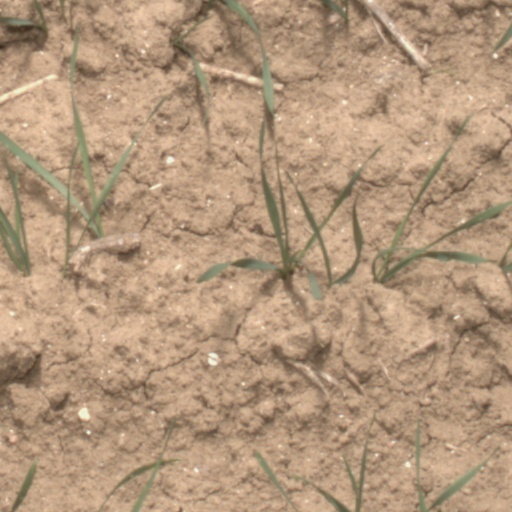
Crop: wheat